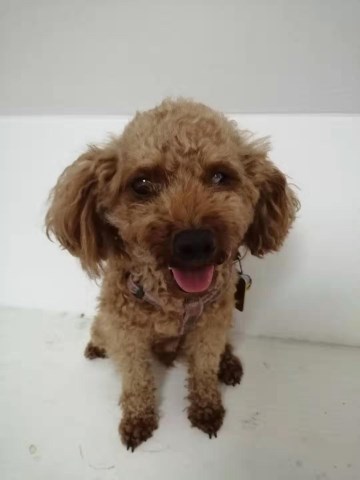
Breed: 2925-n000114-toy_poodle